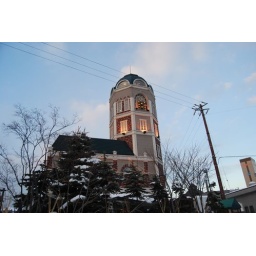
The steam clock tower in Otaru